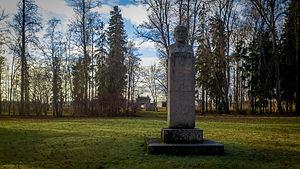
Eduard Vilde, né le 4 mars 1865 à Pudivere et mort le 26 décembre 1933 à Tallinn, est un écrivain estonien.
Le château de Muuga, avant 1919 château de Münkenhof est un château situé à Muuga dans le Virumaa occidental en Estonie.